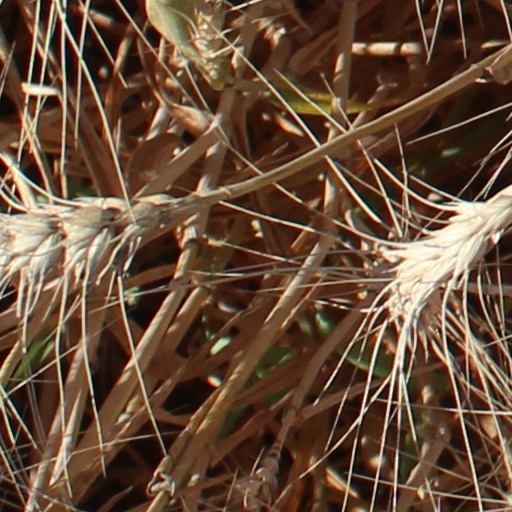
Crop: wheat